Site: brandenburg
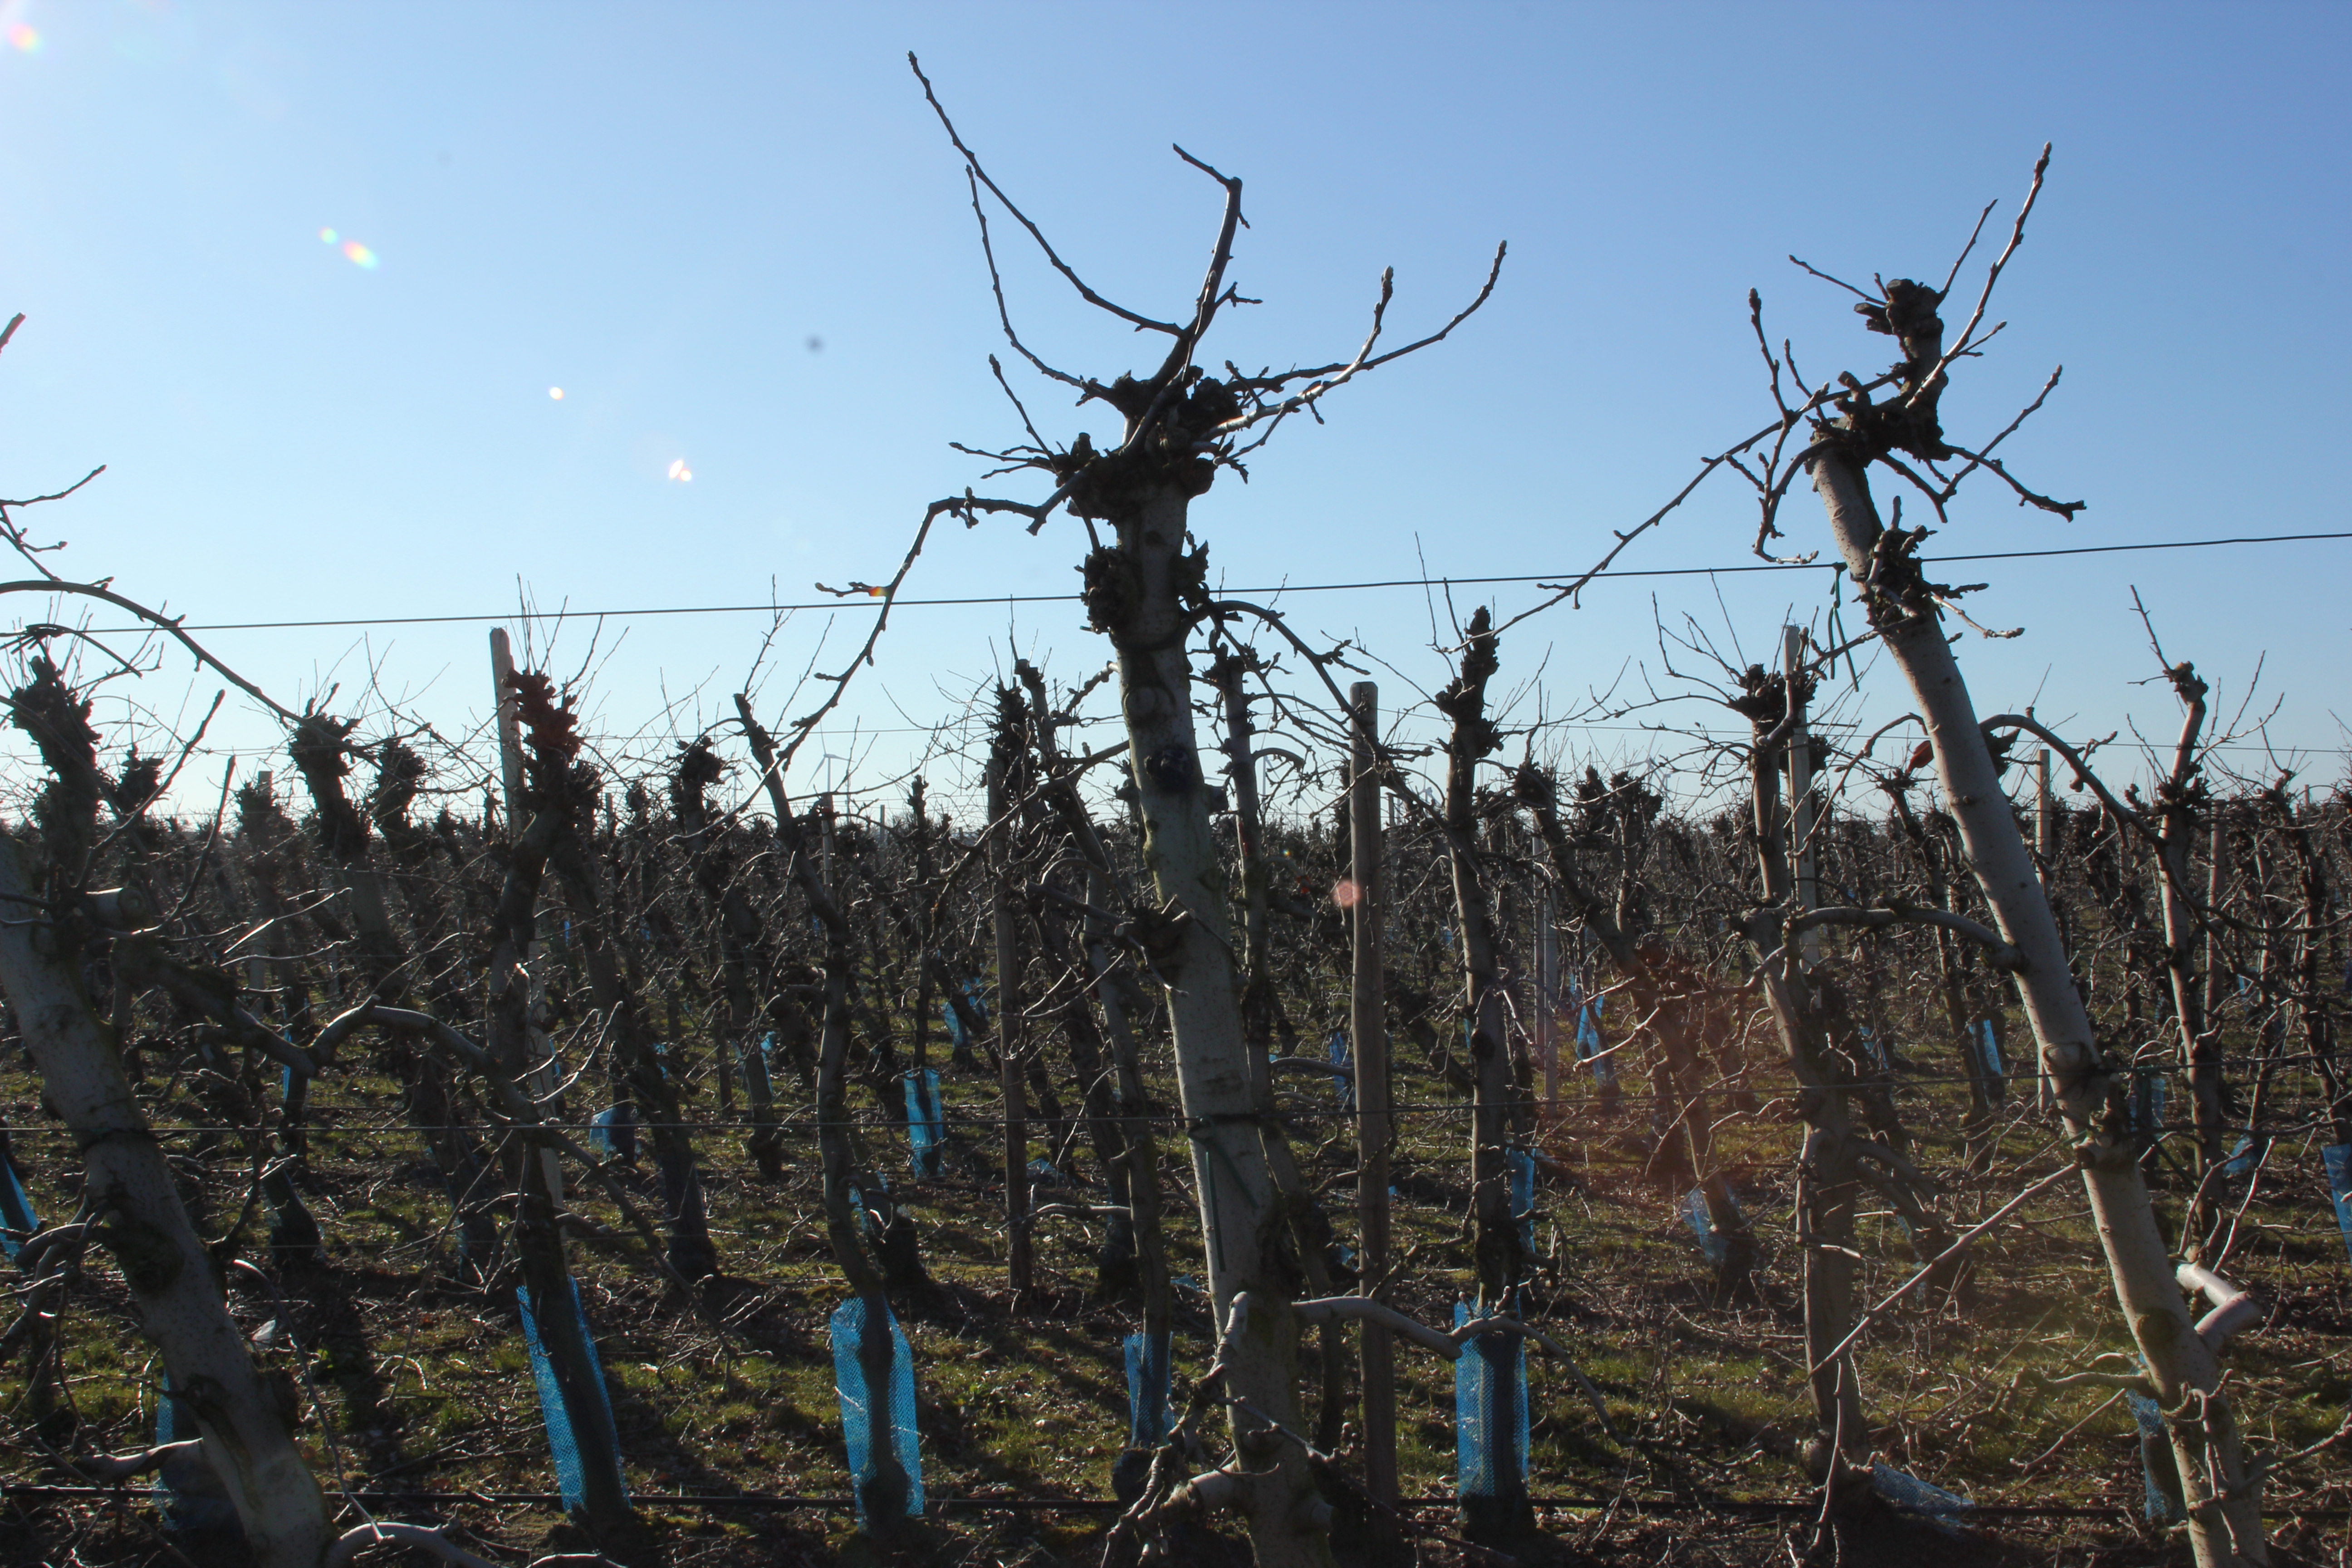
Growth stage (BBCH 03): Bud development